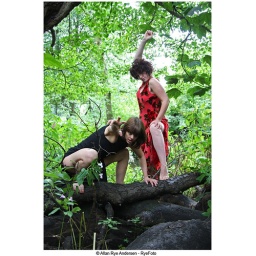
Beautiful girls in forest 02